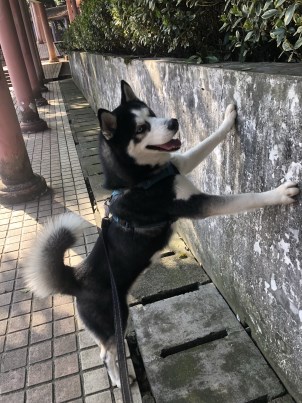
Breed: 1160-n000003-Siberian_husky